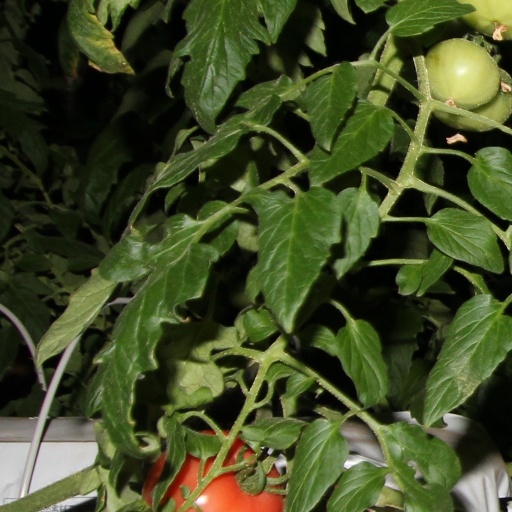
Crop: tomato